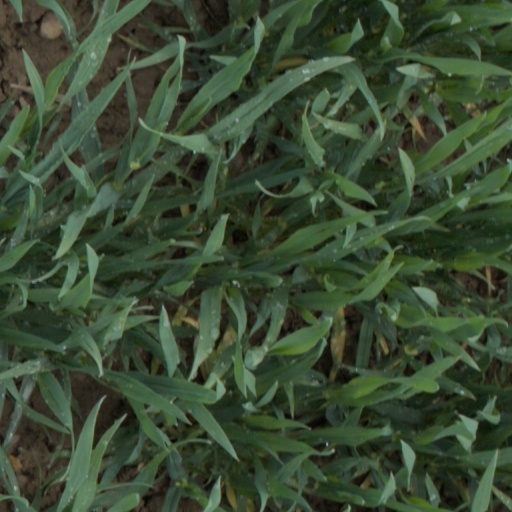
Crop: wheat